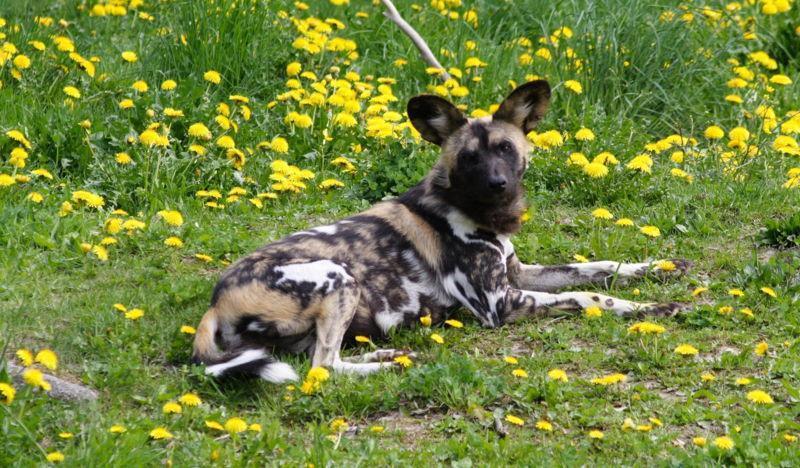
African_hunting_dog